Roger II of Sicily

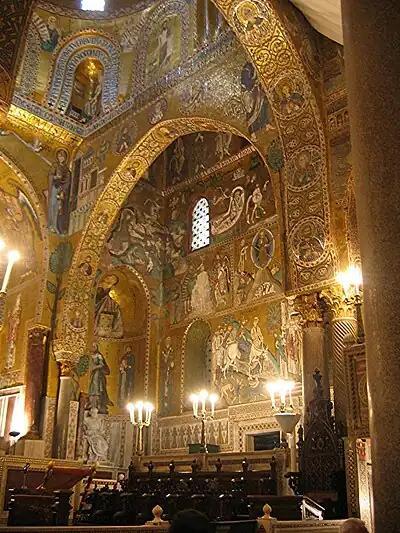
"The Cappella Palatina, at Palermo, the most wonderful of Roger's churches, with Norman doors, Saracenic arches, Byzantine dome, and roof adorned with Arabic scripts, is perhaps the most striking product of the brilliant and mixed civilization over which the grandson of the Norman Tancred ruled." (From the 1911 "Encyclopædia Britannica").

Roger had now become one of the greatest kings in Europe. At Palermo, he gathered round him distinguished men from a variety of ethnicities and cultures, such as the famous Arab geographer Muhammad al-Idrisi and the Byzantine Greek historian Nilus Doxopatrius or Neilos Doxapatres. Sicily, in the center of the Mediterranean and a natural stopping point for people traveling across it, had been run by several different groups in its history, and Roger welcomed the learned and practiced tolerance toward the several religions, ethnicities and languages of his realm. To administer his domain he hired many Greeks and Arabs, who were trained in long-established traditions of centralized government. He was served by men of several nationalities, such as the Englishman Thomas Brun, a "kaid" of the "Curia", and in the fleet by two Greeks, first Christodulus and then George of Antioch, whom he made in 1132 "ammiratus ammiratorum" or "Emir of Emirs", in effect prime vizier. (This title later became the English word admiral). Roger made Sicily the leading maritime power in the Mediterranean.